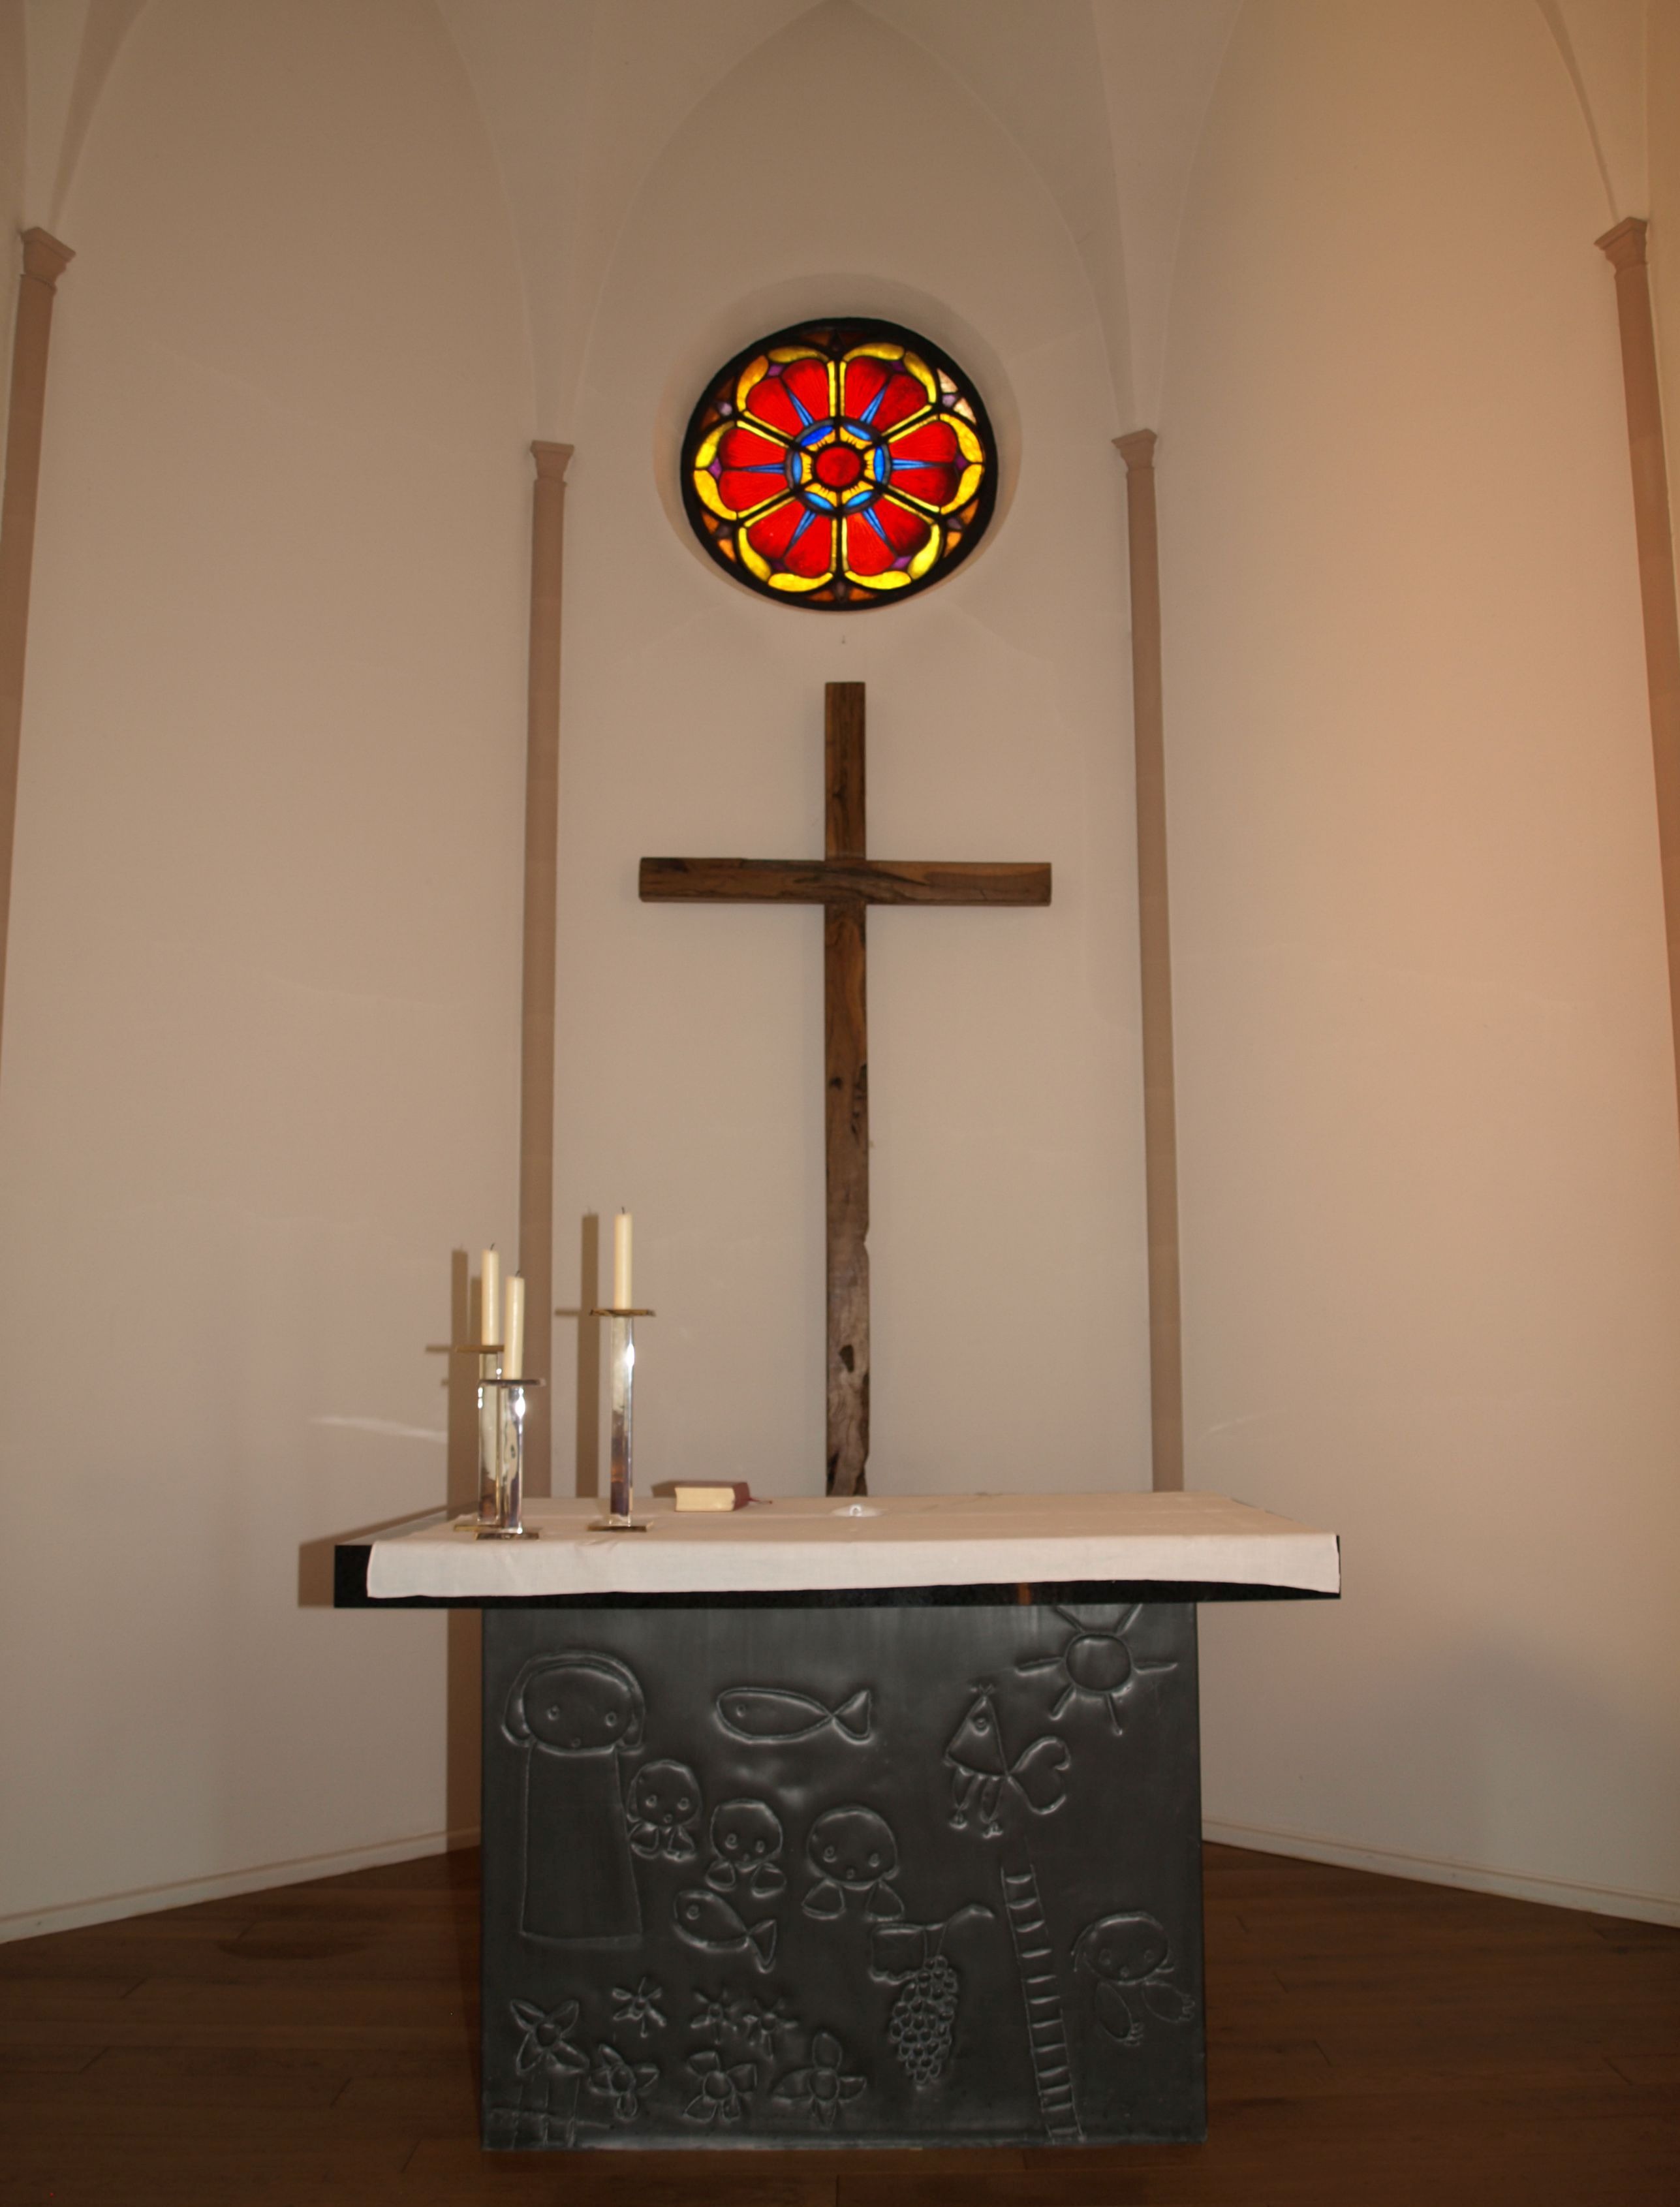
glass, church, room, christian, lighting, interior design, art, design, altar, tourist attraction, luther, protestant